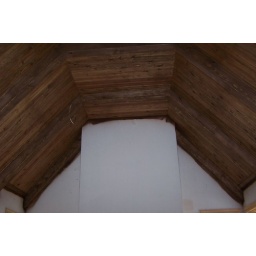
Stain on the box car siding and beams in the living room